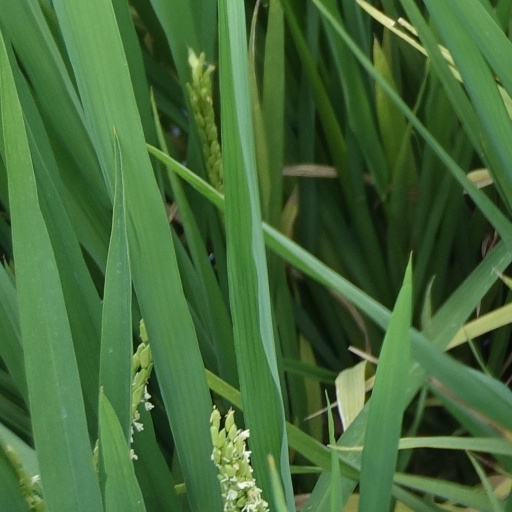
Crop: rice